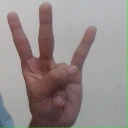
अक्षर: क्ष